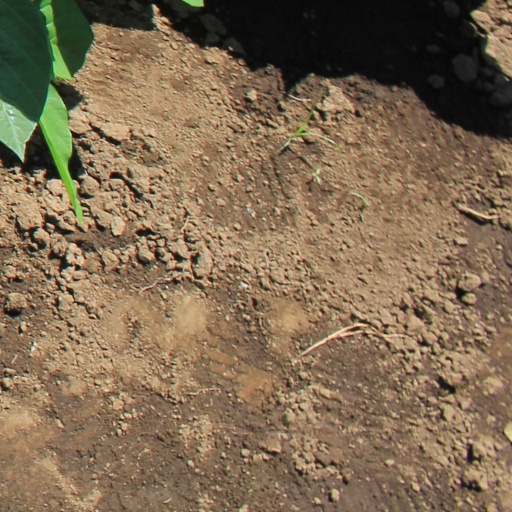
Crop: soybean